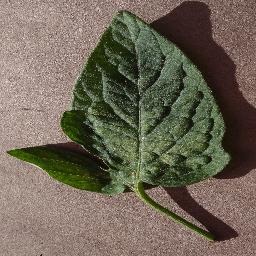
Label: Tomato___Spider_mites Two-spotted_spider_mite